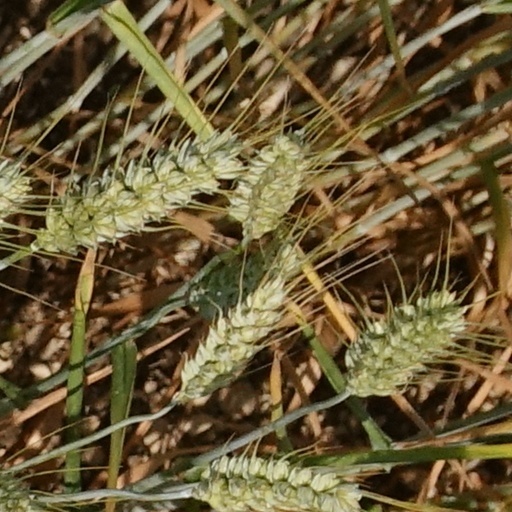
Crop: wheat